Cheloor mana

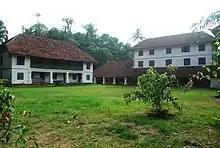
Cheloor Mana Peringottukara

Cheloor Mana is situated at Peringottukara, near Thriprayar, Thrissur district, Kerala state, India. It is one among the famous ancestral homes of Namboodiris in Kerala. It is an "Ettu Kettu" having two internal courtyards (Nadumuttam). Cheloor Itti Ravi Namboodiri was a member of the first Cochin Legislative Assembly in 1925 in the Princely State Of Cochin Kingdom of Cochin . Along with Kaplingat Shankaran Namboodiri, he was instrumental in bringing out the 'Namboodiri Bill' which was intended to abolish polygamy among Namboodiris and aimed at many other revolutionary changes within the community. He was also one among the founders of Sree Kerala Varma College, Thrissur. He had also served as the receiver of the sitaram spinning and weaving mills ltd., trichur appointed by the high court of cochin in o.s. 2/1123 with effect from 2.7.1123 m.e. He was also a member of the Central War Committee of the state of Cochin during the Second World War. Mr A.F.W.Dixon, CIE. ICS the Dewan of the Cochin state, was the President of the Central War Committee.